Answer in natural language. Considering the relative positions, where is jules office chair with respect to stainless steel refrigerator door with vertical handle? Choose between the following options: below or above
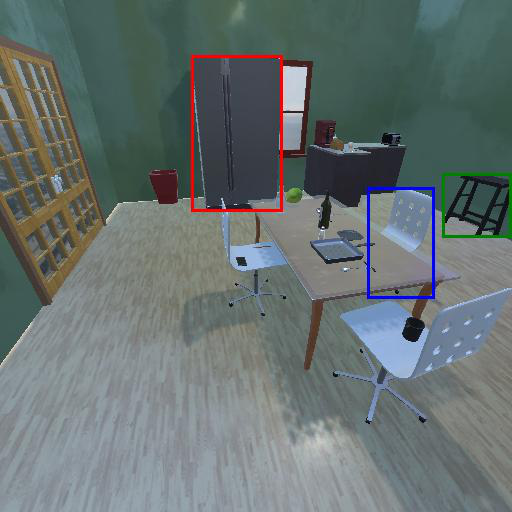
<answer>below</answer>